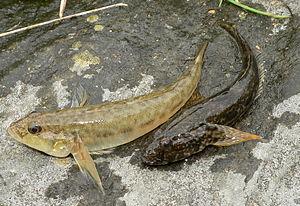
Le Gobie de Kessler, appelé aussi Gobie à grosse tête, est une espèce de poissons de la famille des Gobiidae. Ce gobie est un poisson benthique d'eau douce à saumâtre, originaire d'Eurasie, considéré comme étant une espèce relique pontocaspienne.